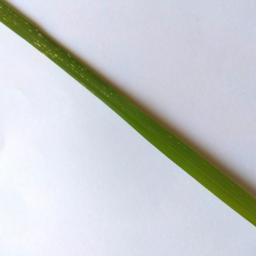
Label: Rice___Leaf_Blast